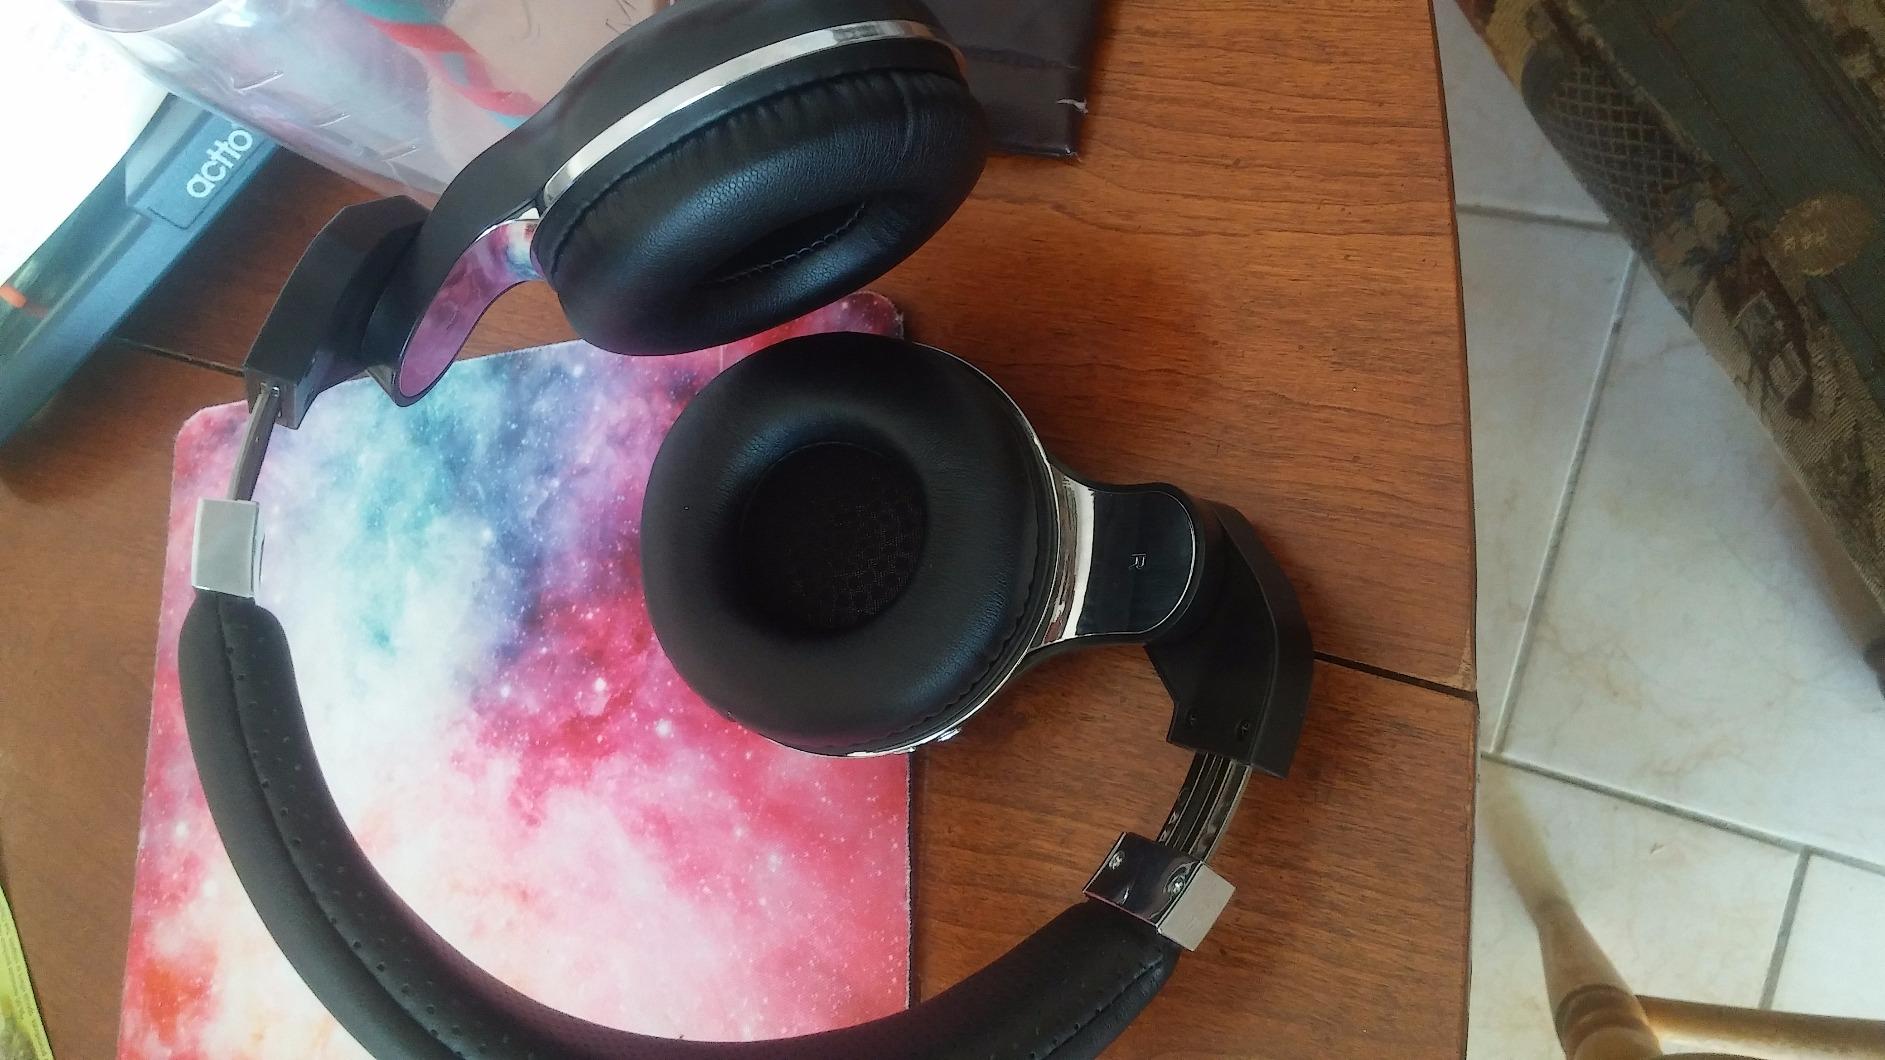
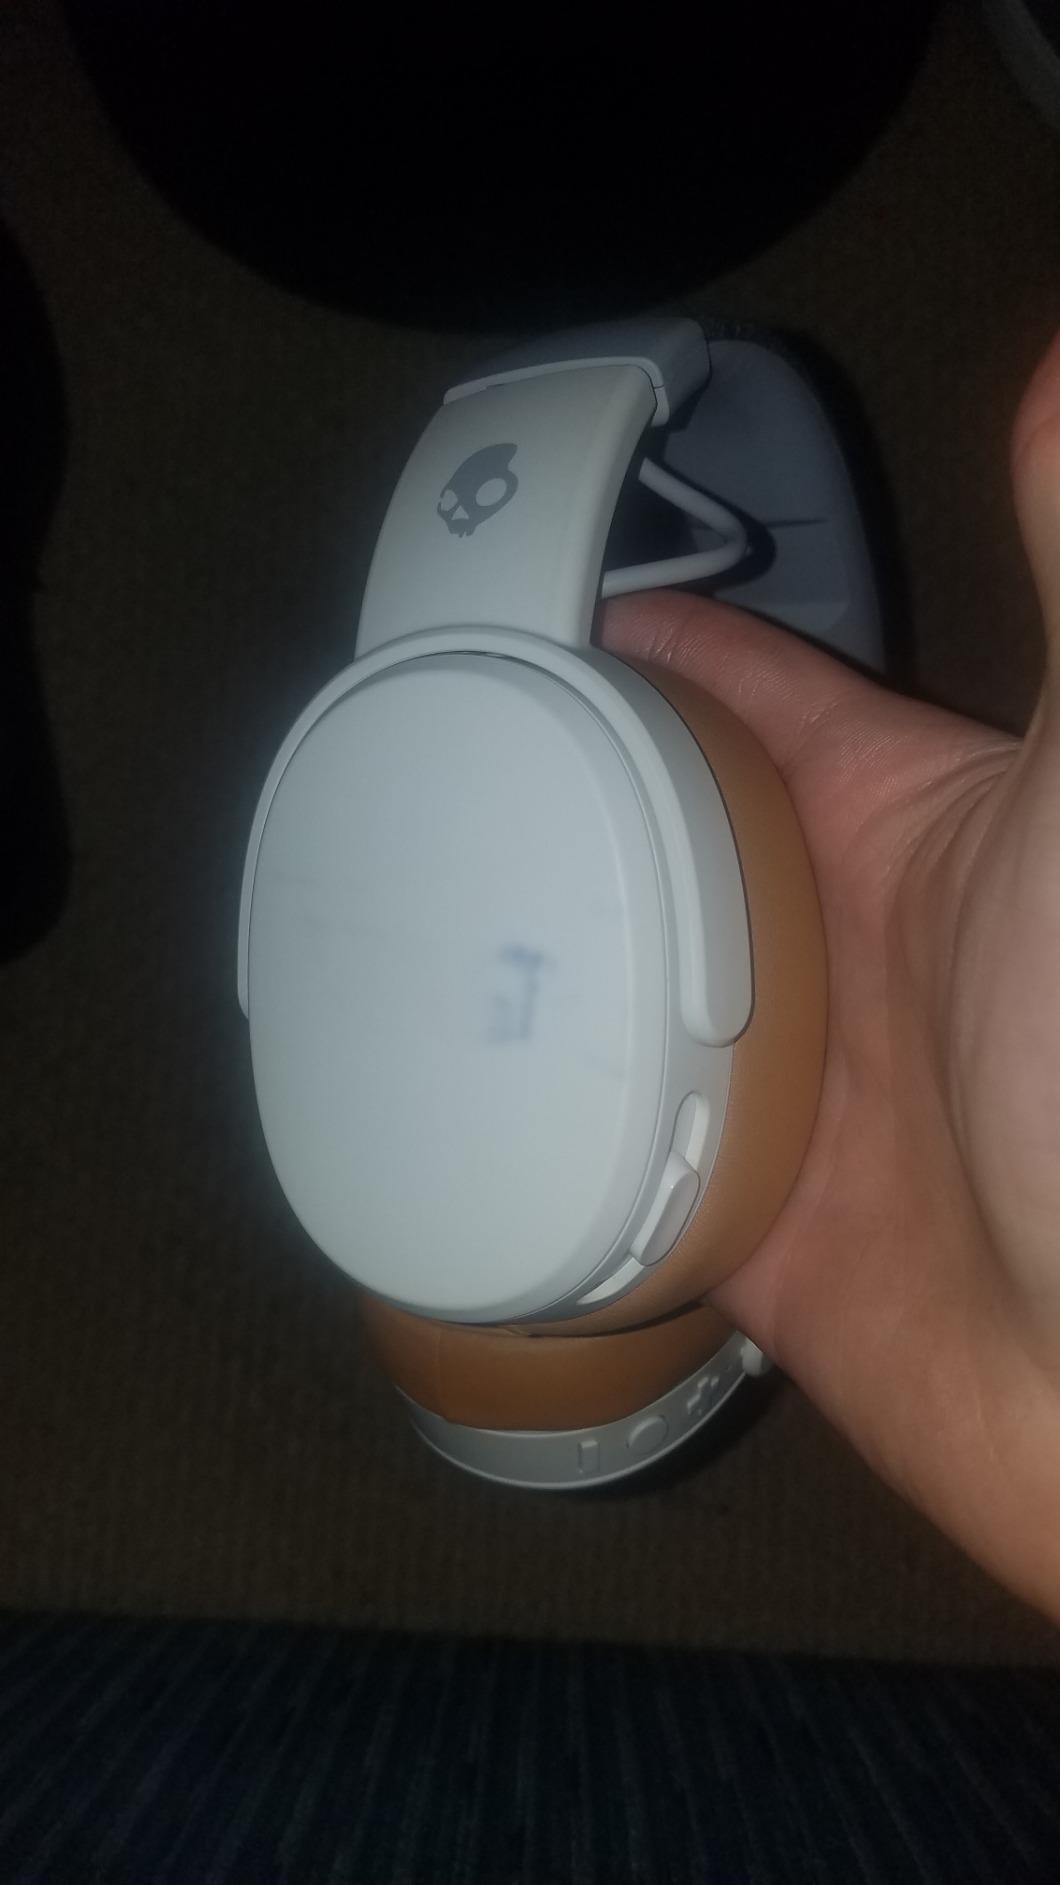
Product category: headphones
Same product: no